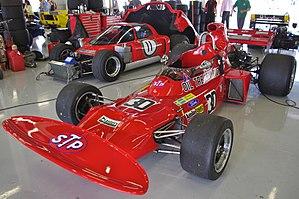
Anthony "Andy" Granatelli était un homme d'affaires américain. Il fut le plus emblématique PDG de la société STP ainsi qu'une figure majeure de la course automobile aux États-Unis.